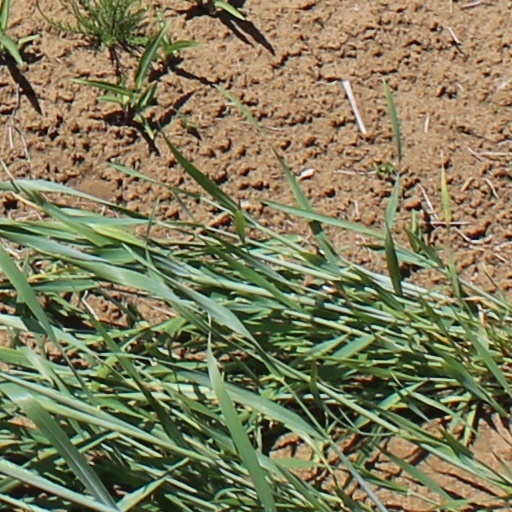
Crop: wheat